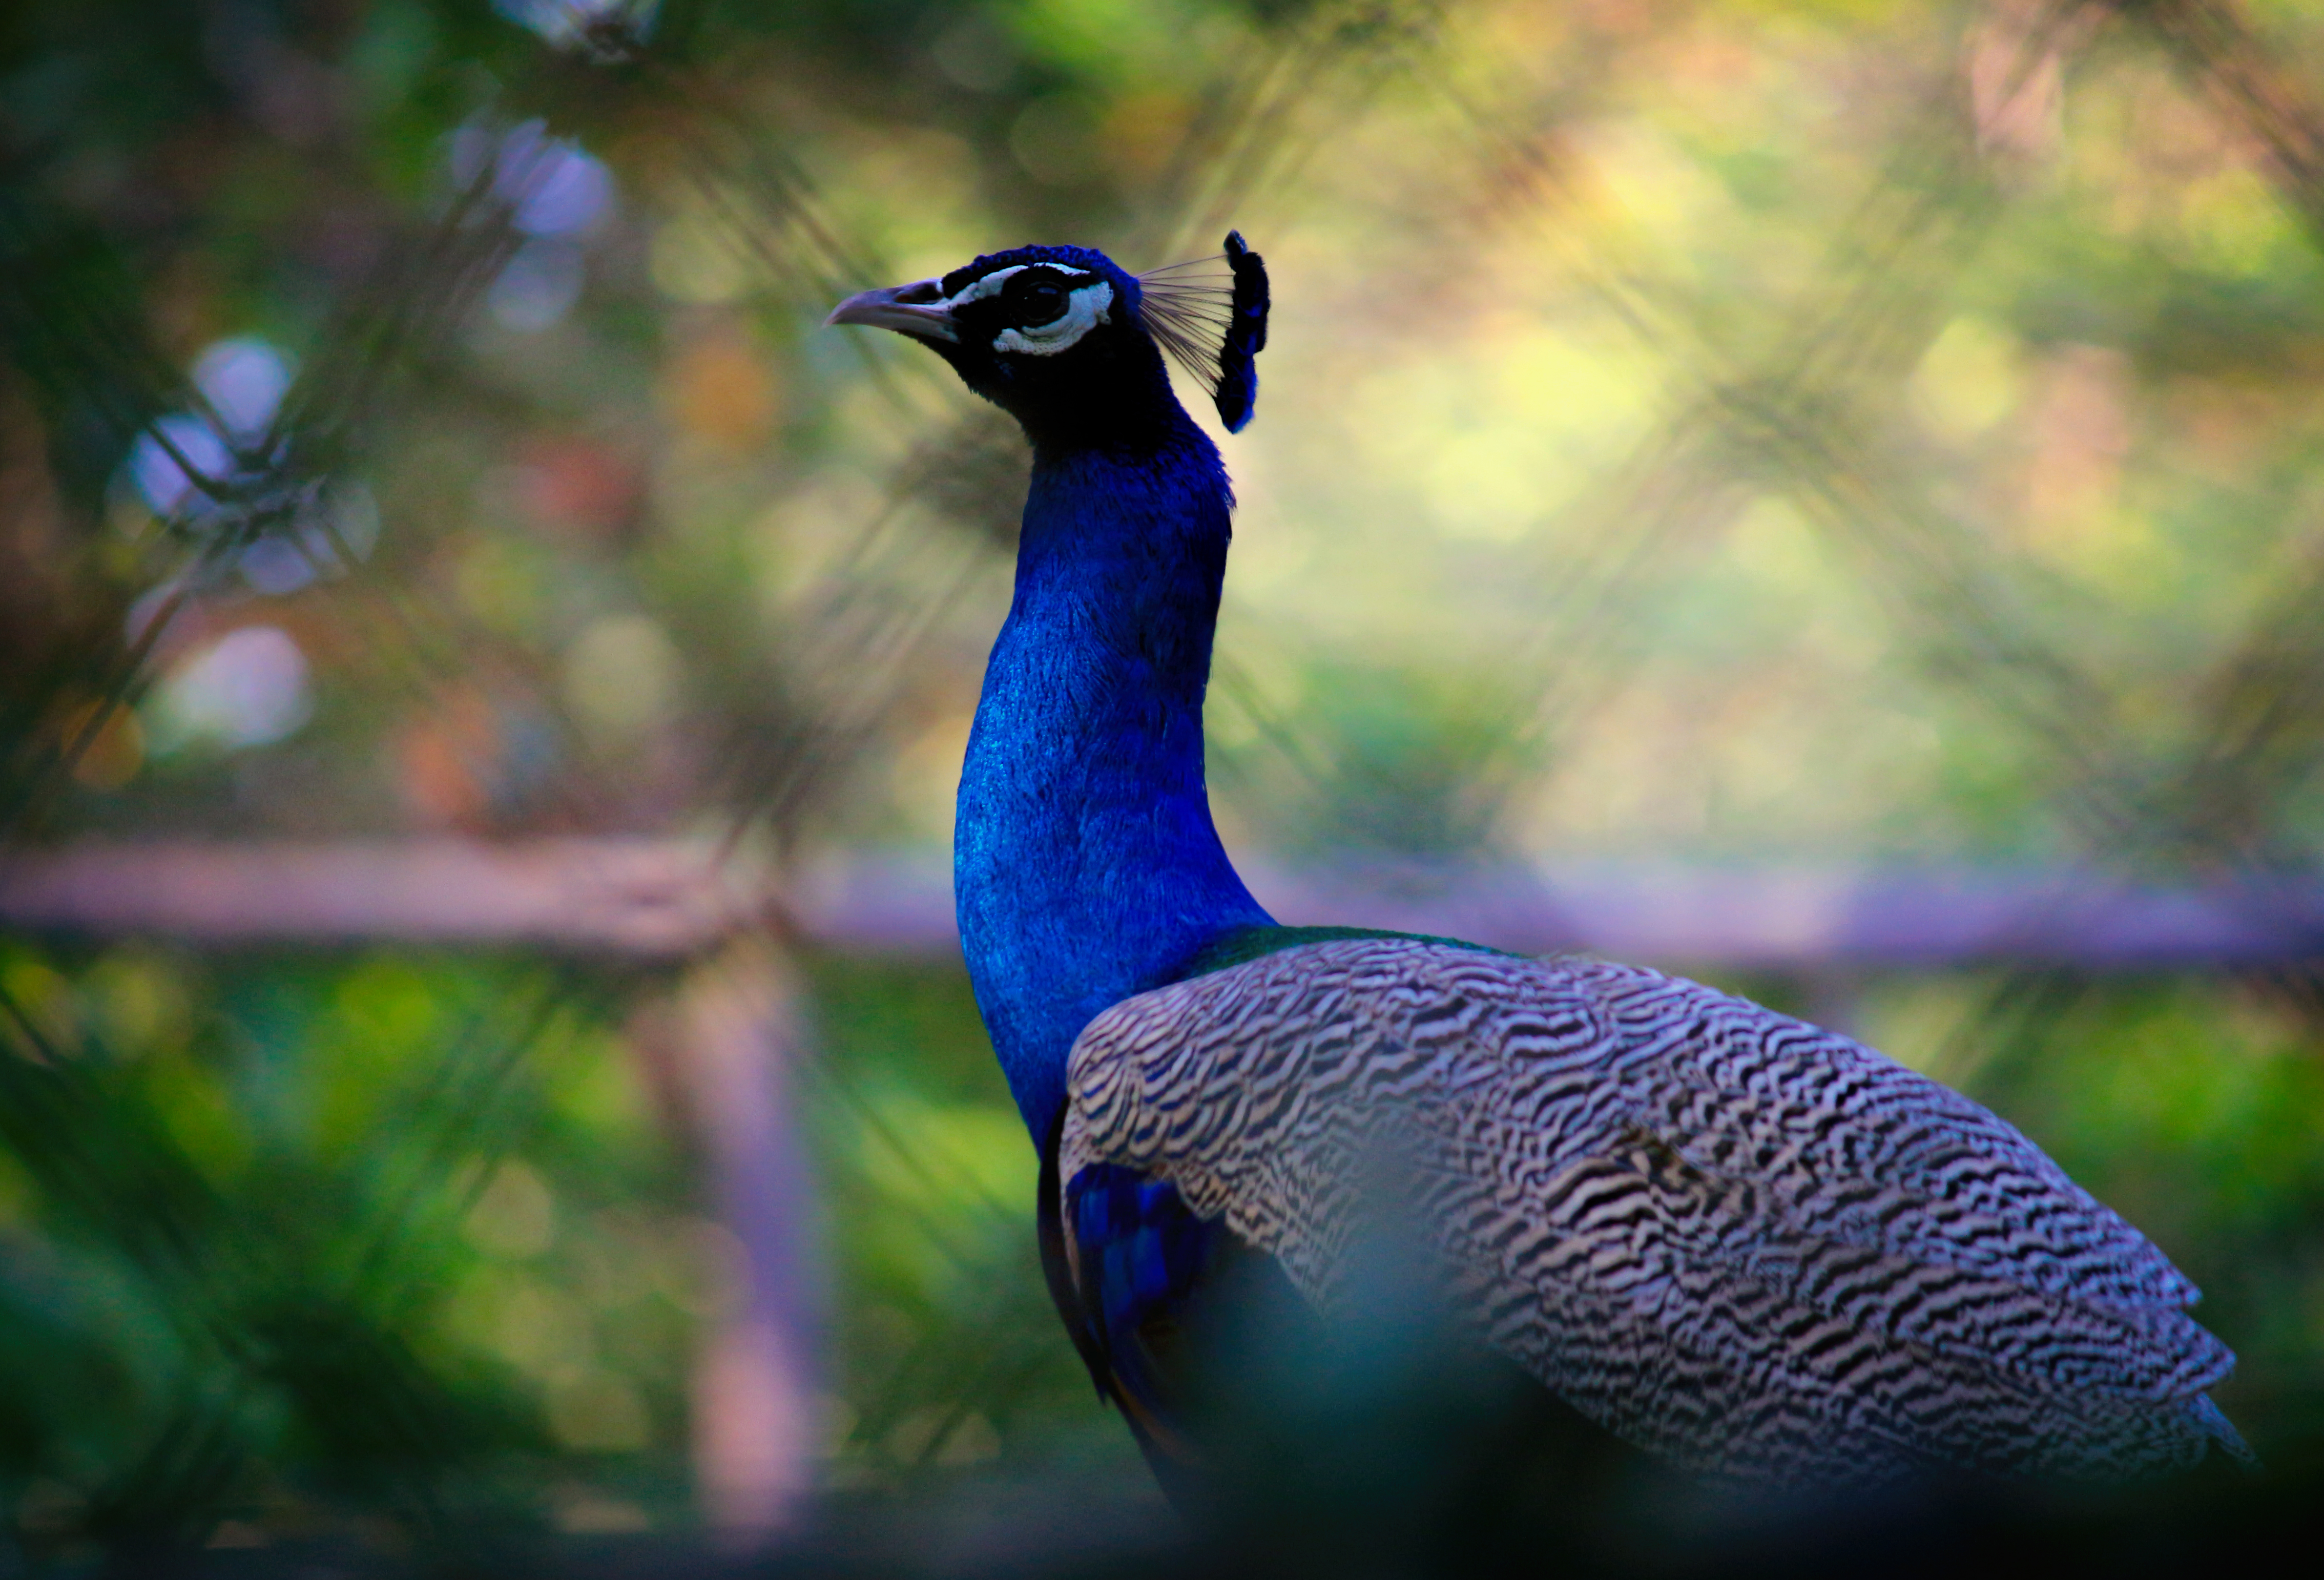
animal, photography, avian, beak, bird, feather, feathers, outdoors pattern, peacock, peafowl, wildlife, zoo, fauna, galliformes, organism